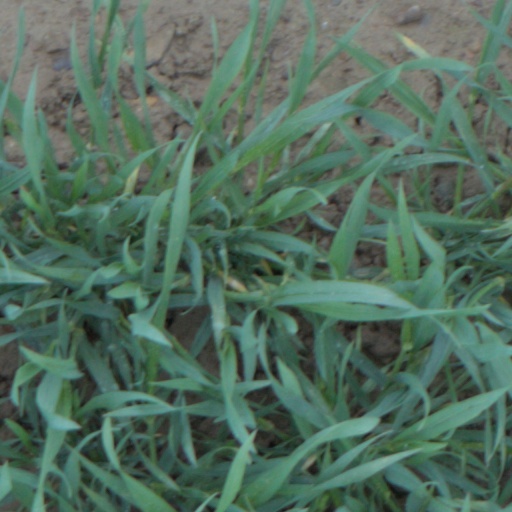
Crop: wheat